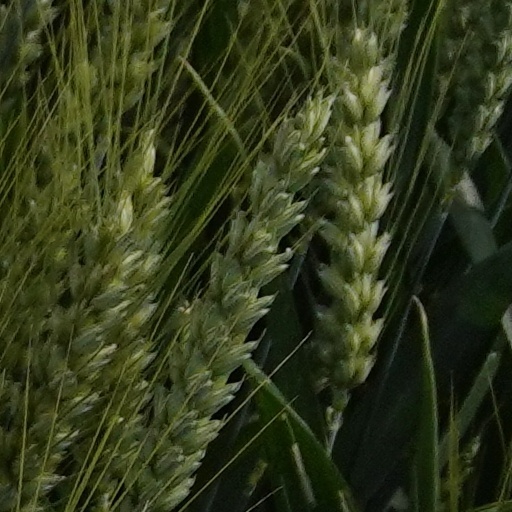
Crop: wheat